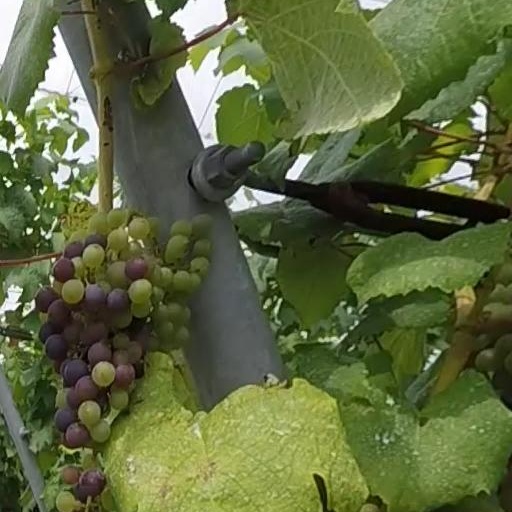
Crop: grape